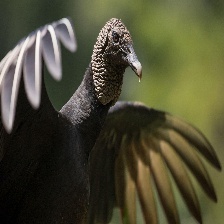
Species: BLACK VULTURE
Scientific name: CORAGYPS ATRATUS
ImageNet parent category: vulture